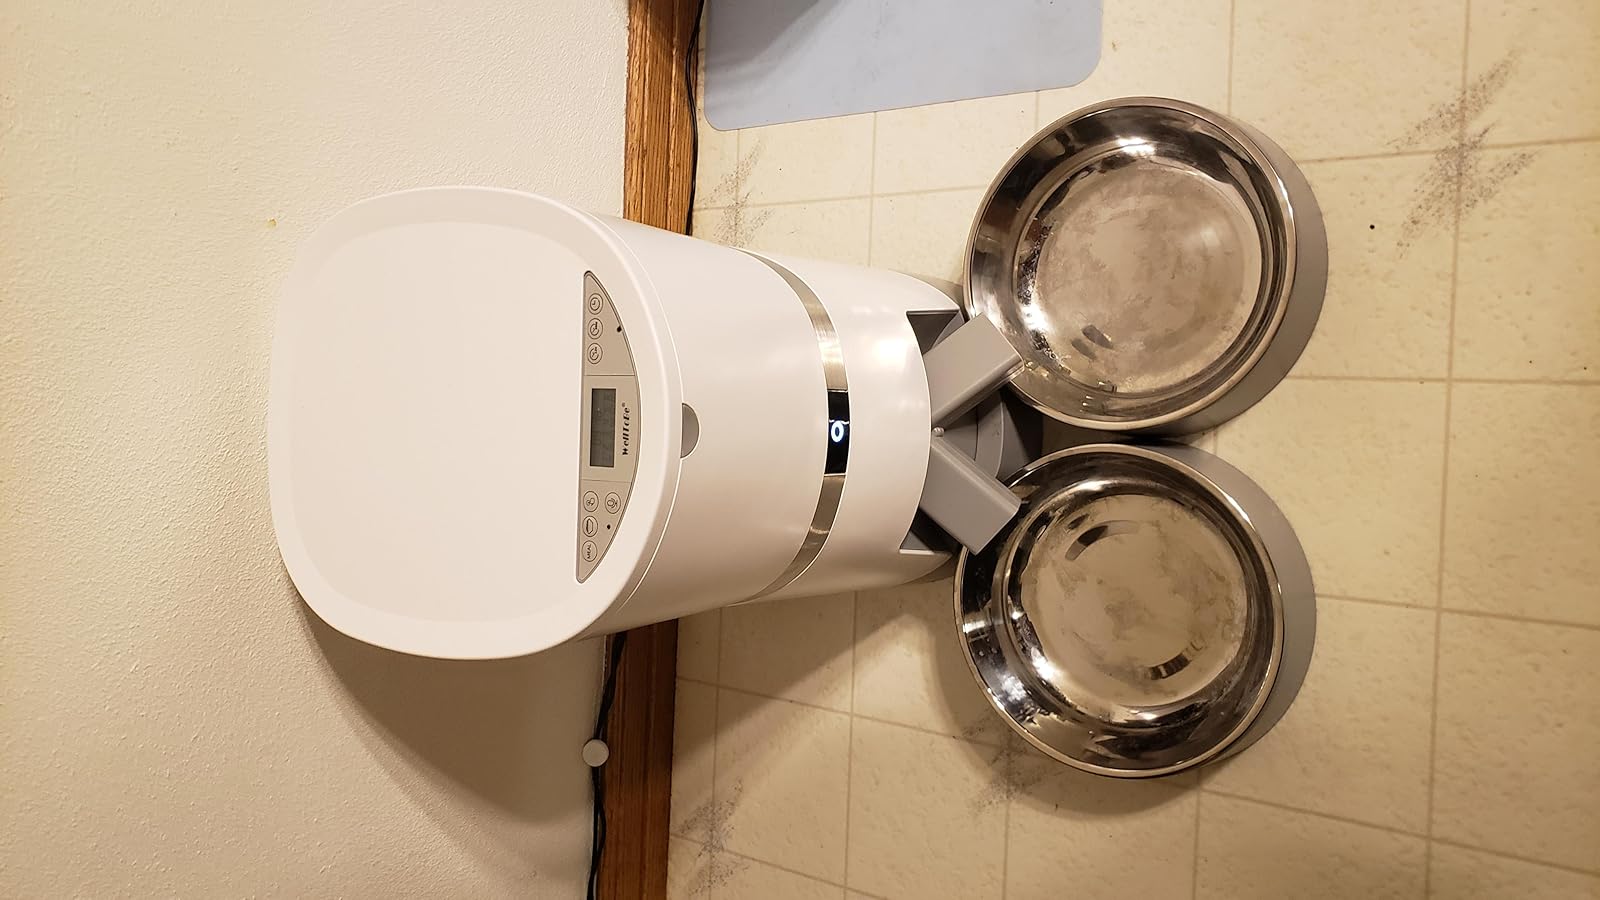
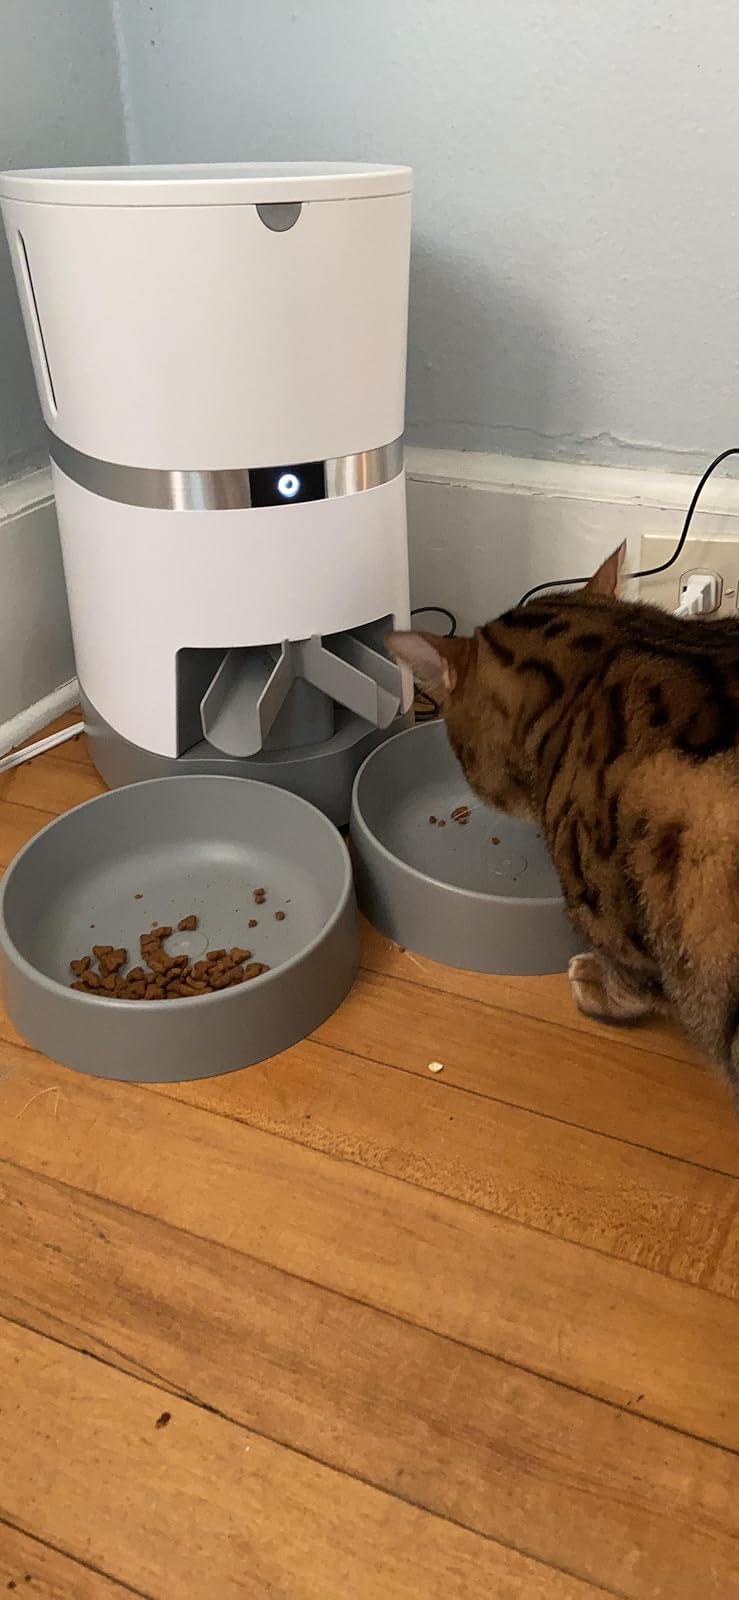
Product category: items_feeder
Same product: yes